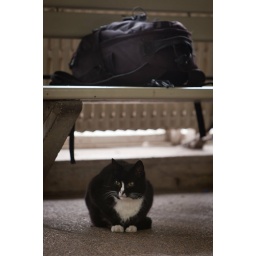
Moos guards my camera bag in the gorilla indoor enclosure